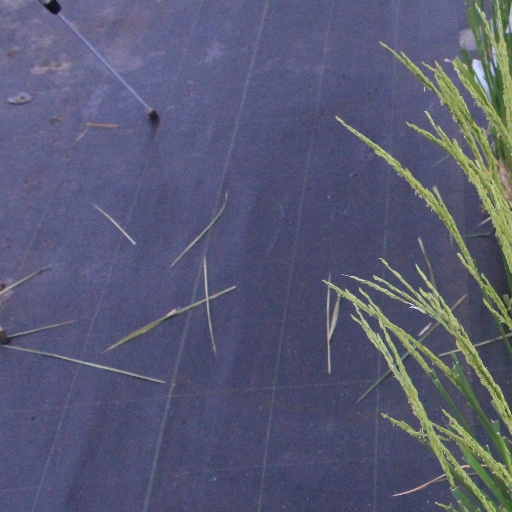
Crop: rice